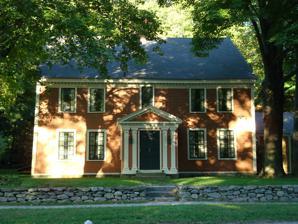
Building: Reuben Brown House
Country: United States of America
Year built: 1725
House in Concord, Massachusetts, U.S. The Reuben Brown House. The Reuben Brown House is a colonial style house located in Concord, Massachusetts . History Colonial era The house was built in 1725 by the town saddler, Reuben Brown.  There is also a strong tradition that the house was the home of Peter Bulkeley , which is why the house is often referred to as the Peter Bulkeley / Reuben Brown House. The date attributed to Peter Bulkeley is 1667, which also marks the date of his marriage to Rebecca Wheeler. The evidence is still unclear whether or not the Bulkeleys built the house some 300 years ago. What historians can conclude is that the house was either completely updated or built by Reuben Brown in 1725.  Most of the house's present features were typical for houses built in the period from 1700 to 1730, which is why Reuben Brown is given most of the credit for the house.  Brown built the house to include a harness shop and a barn, as he was a saddler. An original patriot, Brown helped equip the Concord Minutemen who fought in the Battles of Lexington and Concord in 1775. On the morning of April 19, 1775, the town was awakened by the town bell and a discharged gun that warned the townspeople the redcoats were coming. Reuben Brown, under the order of Major John Buttrick, galloped down Lexington road to report the news of the massacre in Lexington and the approach of the enemy.  In all Brown rode more than 100 miles through the woods of the North Shore to Boston and back to Concord. Brown reported back to Major Buttrick as the Concord Minutemen prepared to face the British regulars.  As the British marched out of Concord, it was Reuben Brown's house they targeted first by looting his liveries and then by setting his barn on fire to destroy any supplies that could be used against them.  The fire was quickly extinguished and the barn and house survived the attack. There is speculation [says who?] that the first American flag was displayed during the Concord fight in Brown's backyard. Also behind the house lies the historic ridge and stonewall used by the Minutemen as they first observed the Redcoats entering Concord, then later followed the British soldiers back to Boston . Civil War era After the war and into the 19th century the house still contained a saddle shop while the remainder of the house was rented to various families as living quarters. The house illuminated by autumn colors The Reuben Brown House has accommodated many famous Concordians such as Ralph Waldo Emerson who was a good friend of Reuben Brown.  Emerson's growing popularity during the early to mid 19th century lead to large numbers of people stopping at his house only to gawk at him.  Emerson became so frustrated and distracted by his fans he rented the upper stairs library at the Reuben Brown House to get away from them.  Emerson rented the library for ten years. Henry David Thoreau writes in one of his journals about a giant yard sale at the Reuben Brown House held by Reuben's son in the 1850s.  Abolitionist John Brown once stayed as a guest in the house during his trip to Concord in 1857 and the Alcott family visited as well. Concord Antiquarian Society In 1886 Mr. Cummings E. Davis moved into the house with his unique collection of antiques and would exhibit his collection of local American furniture and other items for a price.  During Mr. Davis' feeble years The Concord Antiquarian Society safeguarded his items and became possessor of the house.  The Antiquarian Society utilized the house to display their collection of artifacts from American Revolution until 1930 when the Antiquarian Society moved their collection to the present Concord Museum in fear the Reuben Brown House might burn down and destroy there priceless artifacts. Presumably the League of Women Voters had one of their first meetings in the house in the early 20th century. In the 1930s and 1940s the house was opened to the public as a tavern under the name The Old Mill Dam The restaurant was open every day of the year from noon till eight in the evening serving luncheon, tea, and dinner.  Dinners were cooked over the historic brick oven for parties and holidays.  The tavern was set to be in the revolution day and age. E.B. White mentions the house in his 1939 essay collection titled One Man’s Meat. In front of the Reuben Brown House a Buick was drawn up" wrote White. “At the wheel, motionless, his hat upon his head a man sat, listening to Amos and Andy on the radio.  The deep voice of Andrew Brown, emerging from the car, although it originates more that [ sic ? ] two hundred miles away, was unstrained by distance. The house has been used as a private residence since the conclusion of the tavern. See also The Wayside Orchard House The Old Manse Wright's Tavern Ralph Waldo Emerson House List of historic houses in Massachusetts List of the oldest buildings in Massachusetts References Frederick R. Child Jr. The Old Mill Dam, Concord Massachusetts Brochure ca 1930 Alice Giordano (2001). Where the British Invaded , Boston Globe. 42°27′33.3″N 71°20′46.1″W / 42.459250°N 71.346139°W / 42.459250; -71.346139